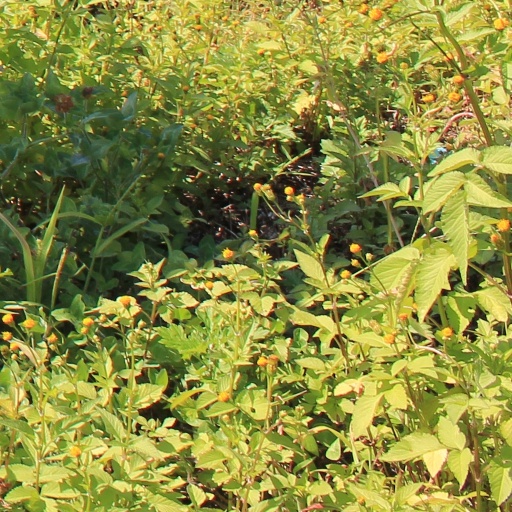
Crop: grape